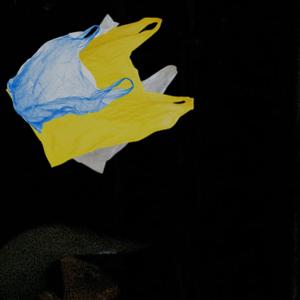
Label: plasticbags